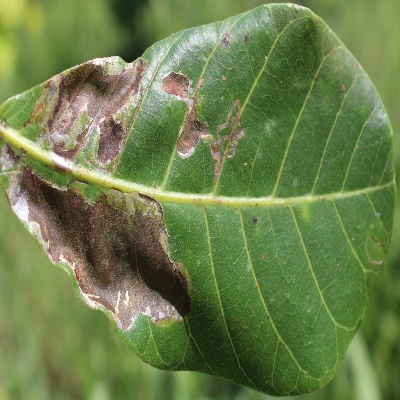
Crop: Cashew
Condition: leaf miner